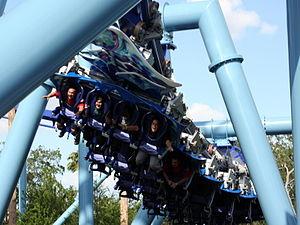
Ces différentes listes sont non exhaustives.
Manta sont des montagnes russes volantes du parc SeaWorld Orlando, situé à Orlando, en Floride, aux États-Unis. Construite par Bolliger & Mabillard, '‘Manta'’ propose aux visiteurs de découvrir une multitude d’espèces de raies avant d’embarquer dans l’un des trains. Les passagers auront l’impression de voler au-dessus du parc dans la position spécifique à ce genre de montagnes russes.